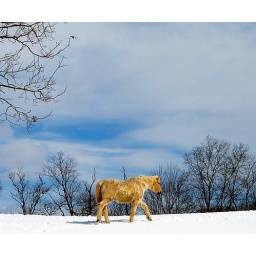
A beautiful horse making its way though the snow atop a hill in sussex county NJ.